Douglas C-54 Skymaster

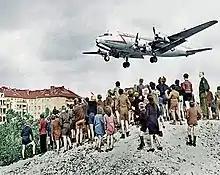
A C-54 landing at Tempelhof airport during the Berlin Airlift

With the looming entry of the United States into World War II, in June 1941 the War Department took over the provision orders for the airlines for the Douglas DC-4 and allocated them to the United States Army Air Forces with the designation C-54 Skymaster. The first, a C-54, flew from Clover Field in Santa Monica, California on 14 February 1942.